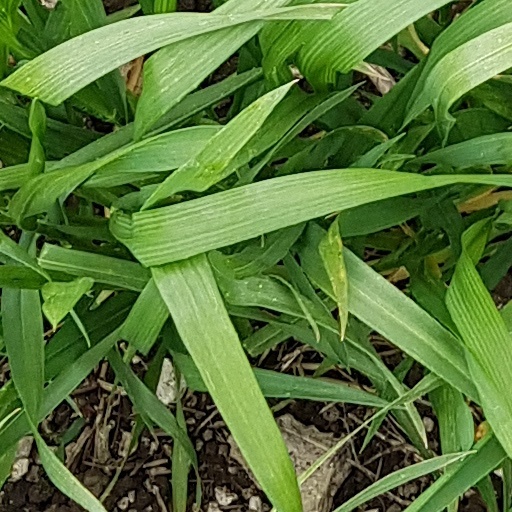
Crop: wheat